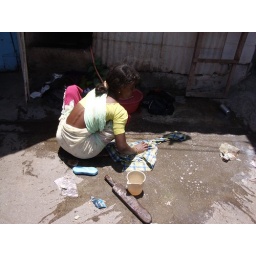
Woman living in a shack on the side of the road washing her husband's shirt